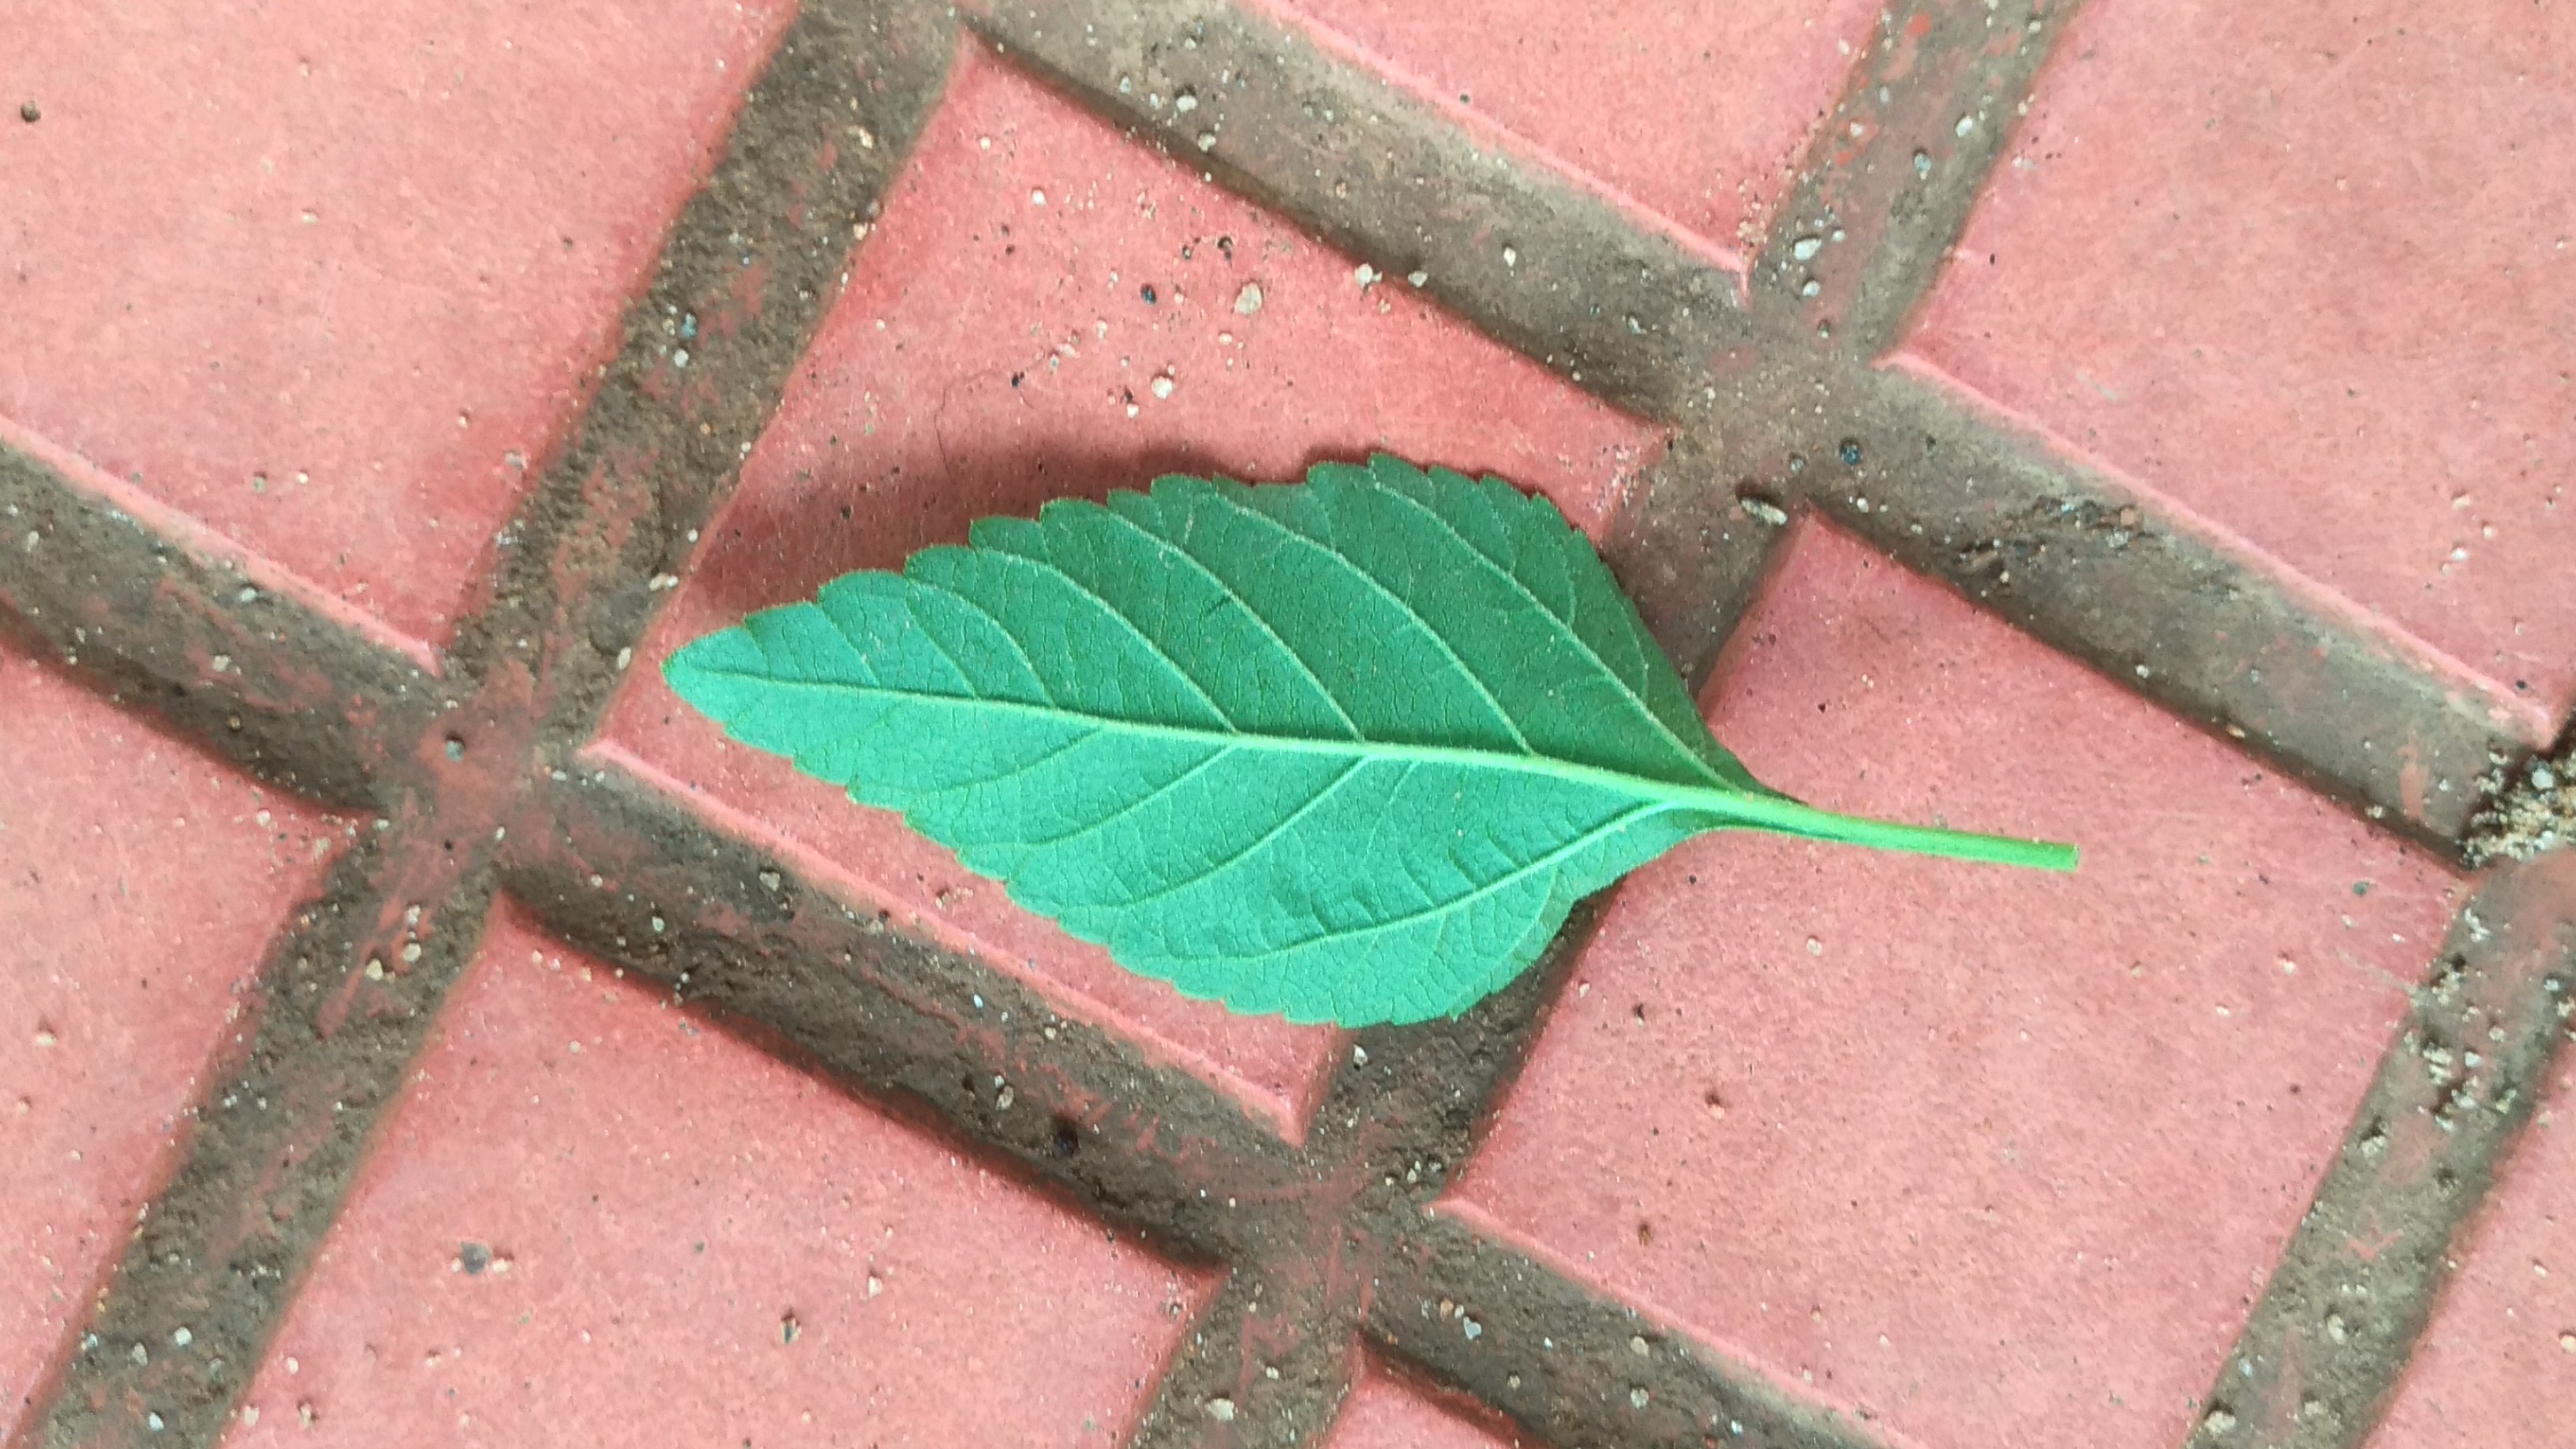
Plant: Lantana